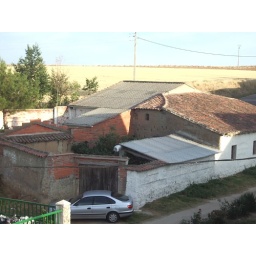
view from the balcony of Marcos's aunts house in PEdroso